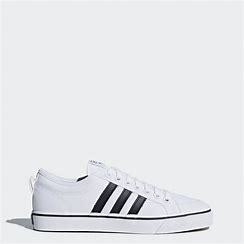
Brand: Adidas
Model: Nizza